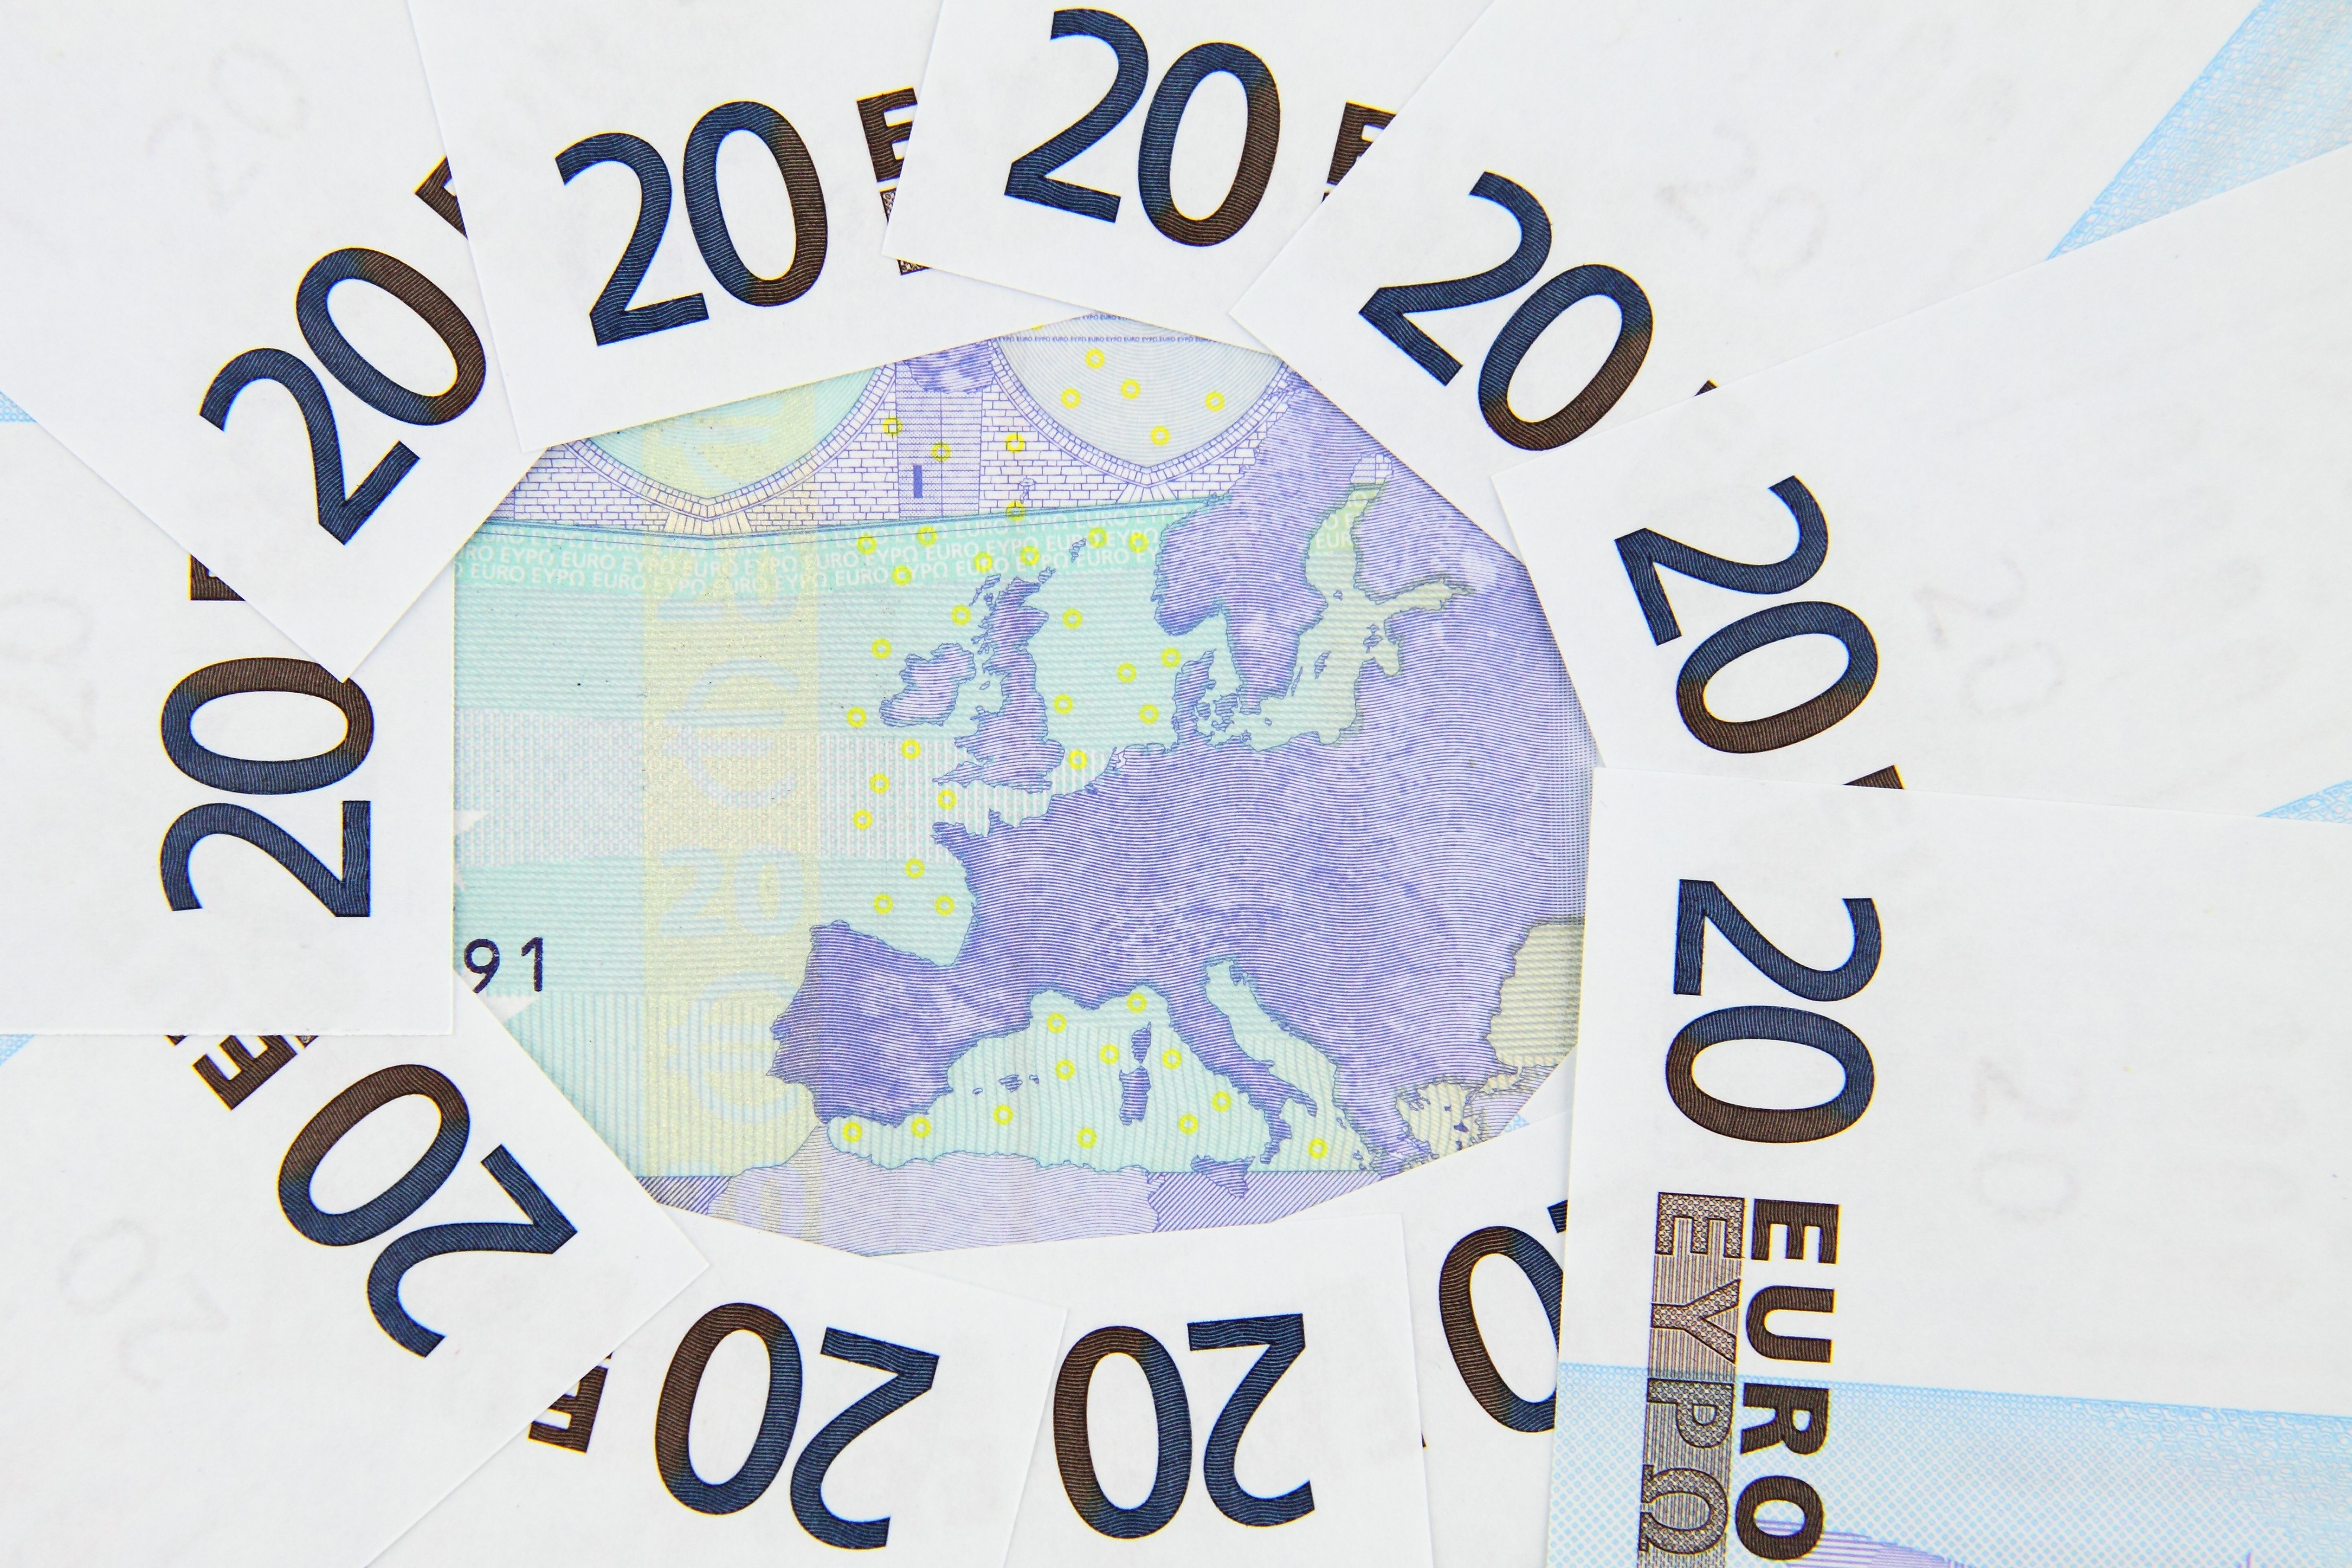
europe, line, money, blue, business, paper, note, brand, cash, font, bank, background, illustration, currency, euro, european, bill, credit, finance, banknote, twenty